No. 432 Squadron RCAF

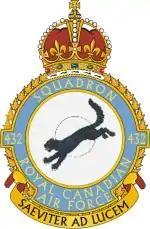

No. 432 Squadron RCAF was a squadron of the Royal Canadian Air Force formed during the Second World War.